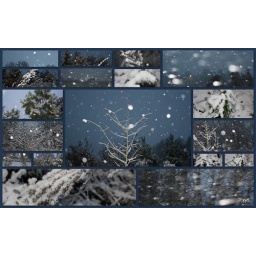
It was a beautiful night in Carolina, with the deep blue sky and the pure white snow!